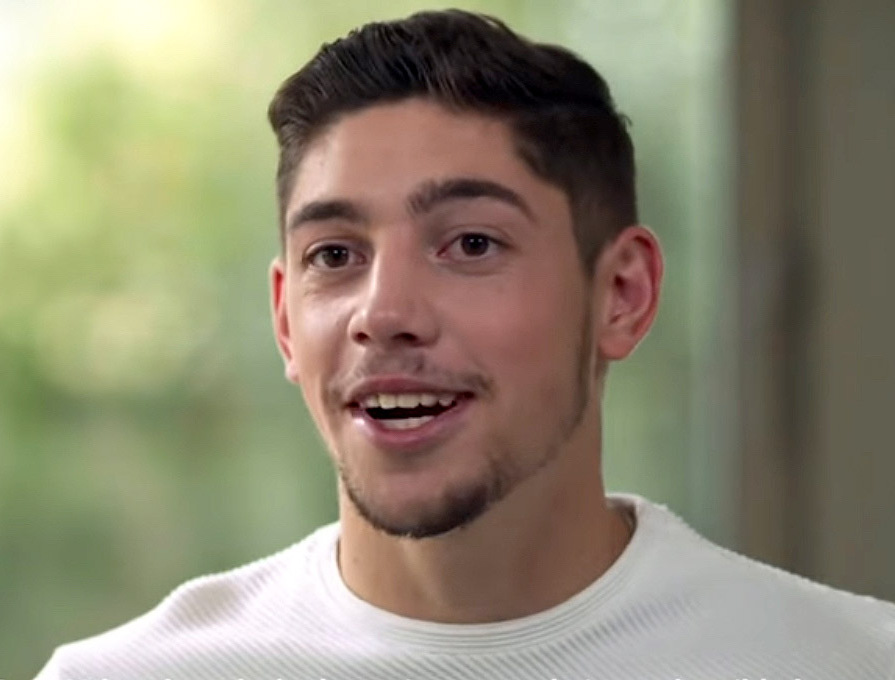
เฟเดริโก บัลเบร์เด

| name = เฟเดริโก บัลเบร์เด
| image = Federico Valverde 2021 (cropped).jpg
| image_size = 180px
| caption = บัลเบร์เดใน ค.ศ. 2021
| fullname = เฟเดริโก ซานเตียโก บัลเบร์เด ดิเปตา
| birth_place = มอนเตวิเดโอ อุรุกวัย
| height = 1.82 เมตร
| position = กองกลาง#กองกลางตัวกลาง|กองกลางตัวกลาง, กองกลาง#ปีกขวา|ปีกขวา
| currentclub = สโมสรฟุตบอลเรอัลมาดริด|เรอัลมาดริด
| clubnumber = 8
| youthyears1 = 2001–2008
| youthclubs1 = เอสตูเดียนเตสเดลาอูนิออน
| youthyears2 = 2008–2015
| youthclubs2 = กลุบอัตเลติโกเปญญาโรล|เปญญาโรล
| years1 = 2015–2016
| clubs1 = กลุบอัตเลติโกเปญญาโรล|เปญญาโรล
| caps1 = 12
| goals1 = 0
| years2 = 2016–2017
| clubs2 = สโมสรฟุตบอลเรอัลมาดริดกัสติยา|เรอัลมาดริดกัสติยา
| caps2 = 30
| goals2 = 3
| years3 = 2017–
| clubs3 = สโมสรฟุตบอลเรอัลมาดริด|เรอัลมาดริด
| caps3 = 175
| goals3 = 14
| years4 = 2017–2018
| clubs4 = → เดปอร์ติโบเดลาโกรุญญา|เดปอร์ติโบลาโกรุญญา (ยืม)
| caps4 = 53
| goals4 = 7
| nationalyears1 = 2012–2013
| nationalteam1 = ฟุตบอลทีมชาติอุรุกวัยรุ่นอายุไม่เกิน 17 ปี|อุรุกวัย อายุไม่เกิน 15 ปี
| nationalcaps1 = 25
| nationalgoals1 = 7
| nationalyears2 = 2014–2015
| nationalteam2 = ฟุตบอลทีมชาติอุรุกวัยรุ่นอายุไม่เกิน 17 ปี|อุรุกวัย อายุไม่เกิน 17 ปี
| nationalcaps2 = 24
| nationalgoals2 = 11
| nationalyears3 = 2015
| nationalteam3 = ฟุตบอลทีมชาติอุรุกวัยรุ่นอายุไม่เกิน 17 ปี|อุรุกวัย อายุไม่เกิน 18 ปี
| nationalcaps3 = 7
| nationalgoals3 = 3
| nationalyears4 = 2015–2017
| nationalteam4 = ฟุตบอลทีมชาติอุรุกวัยรุ่นอายุไม่เกิน 20 ปี|อุรุกวัย อายุไม่เกิน 20 ปี
| nationalcaps4 = 15
| nationalgoals4 = 2
| nationalyears5 = 2017–
| nationalteam5 = ฟุตบอลทีมชาติอุรุกวัย|อุรุกวัย
| nationalcaps5 = 62
| nationalgoals5 = 7
เฟเดริโก ซานเตียโก บัลเบร์เด ดิเปตา (; เกิดวันที่ 22 กรกฎาคม ค.ศ. 1998) เป็นนักฟุตบอลชาวอุรุกวัย ปัจจุบันเล่นให้แก่สโมสรฟุตบอลเรอัลมาดริด|เรอัลมาดริด สโมสรในลาลิกา และฟุตบอลทีมชาติอุรุกวัย|ทีมชาติอุรุกวัย บัลเบร์เดเล่นในตำแหน่งกองกลาง#กองกลางตัวกลาง|กองกลางตัวกลางและกองกลาง#ปีกขวา|ปีกขวาเป็นหลัก นอกจากนี้ เขายังสามารถเล่นในตำแหน่งกองกลาง#กองกลางตัวรับ|กองกลางตัวรับและกองหลัง#แบ็กขวา|แบ็กขวาได้อีกด้วย
== อ้างอิง ==
==แหล่งข้อมูลอื่น==
*
*
*
หมวดหมู่:บุคคลที่เกิดในปี พ.ศ. 2541
หมวดหมู่:บุคคลที่ยังมีชีวิตอยู่
หมวดหมู่:กองกลางฟุตบอล
หมวดหมู่:นักฟุตบอลชาวอุรุกวัย
หมวดหมู่:นักฟุตบอลทีมชาติอุรุกวัย
หมวดหมู่:ผู้เล่นในโกปาอาเมริกา 2019
หมวดหมู่:ผู้เล่นในโกปาอาเมริกา 2021
หมวดหมู่:ผู้เล่นในฟุตบอลโลก 2022
หมวดหมู่:ผู้เล่นกลุบอัตเลติโกเปญญาโรล
หมวดหมู่:ผู้เล่นในปริเมราดิบิซิออน (ประเทศอุรุกวัย)
หมวดหมู่:ผู้เล่นสโมสรฟุตบอลเรอัลมาดริดกัสติยา
หมวดหมู่:ผู้เล่นในเซกุนดาดิบิซิออน เบ
หมวดหมู่:ผู้เล่นสโมสรฟุตบอลเรอัลมาดริด
หมวดหมู่:ผู้เล่นเดปอร์ติโบเดลาโกรุญญา
หมวดหมู่:ผู้เล่นในลาลิกา
หมวดหมู่:นักฟุตบอลต่างชาติในลีกสเปน
หมวดหมู่:บุคคลจากมอนเตวิเดโอ